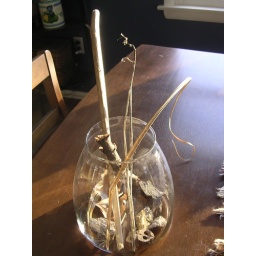
I put the bits in a cool glass jar and now they're on a shelf in my studio.